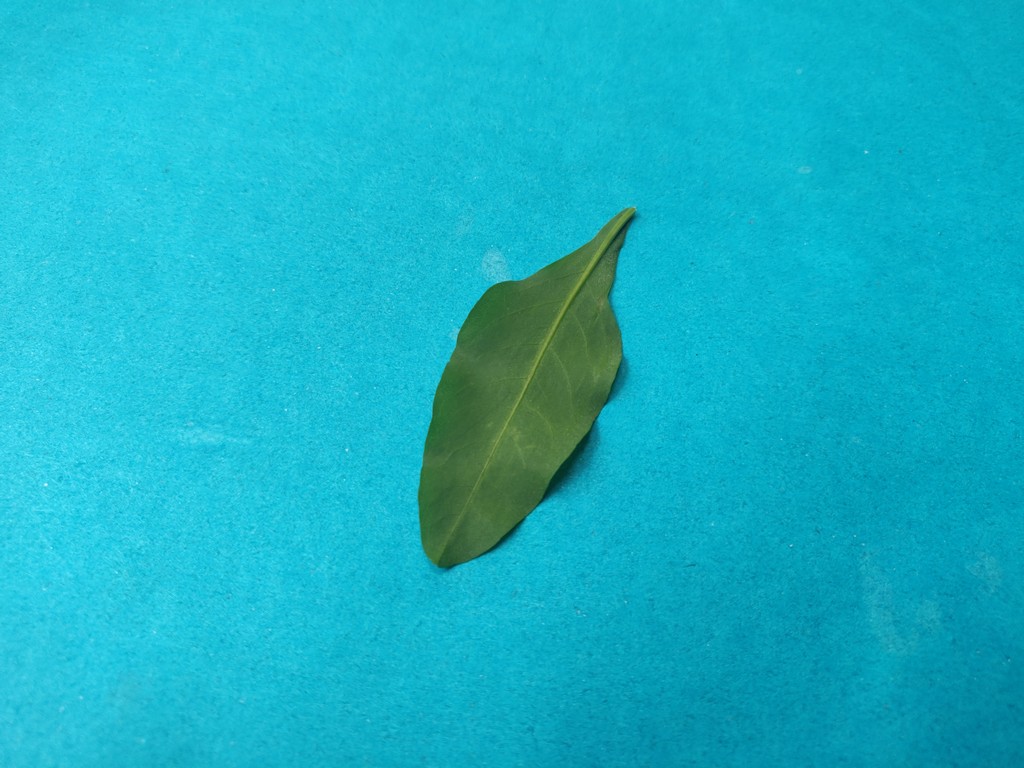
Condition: Healthy
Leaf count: single
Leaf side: back